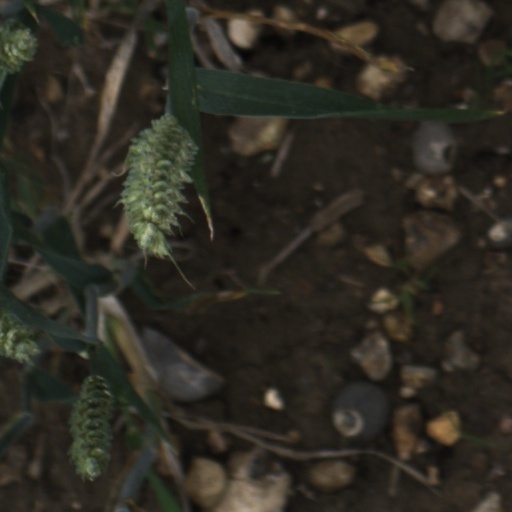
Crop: wheat